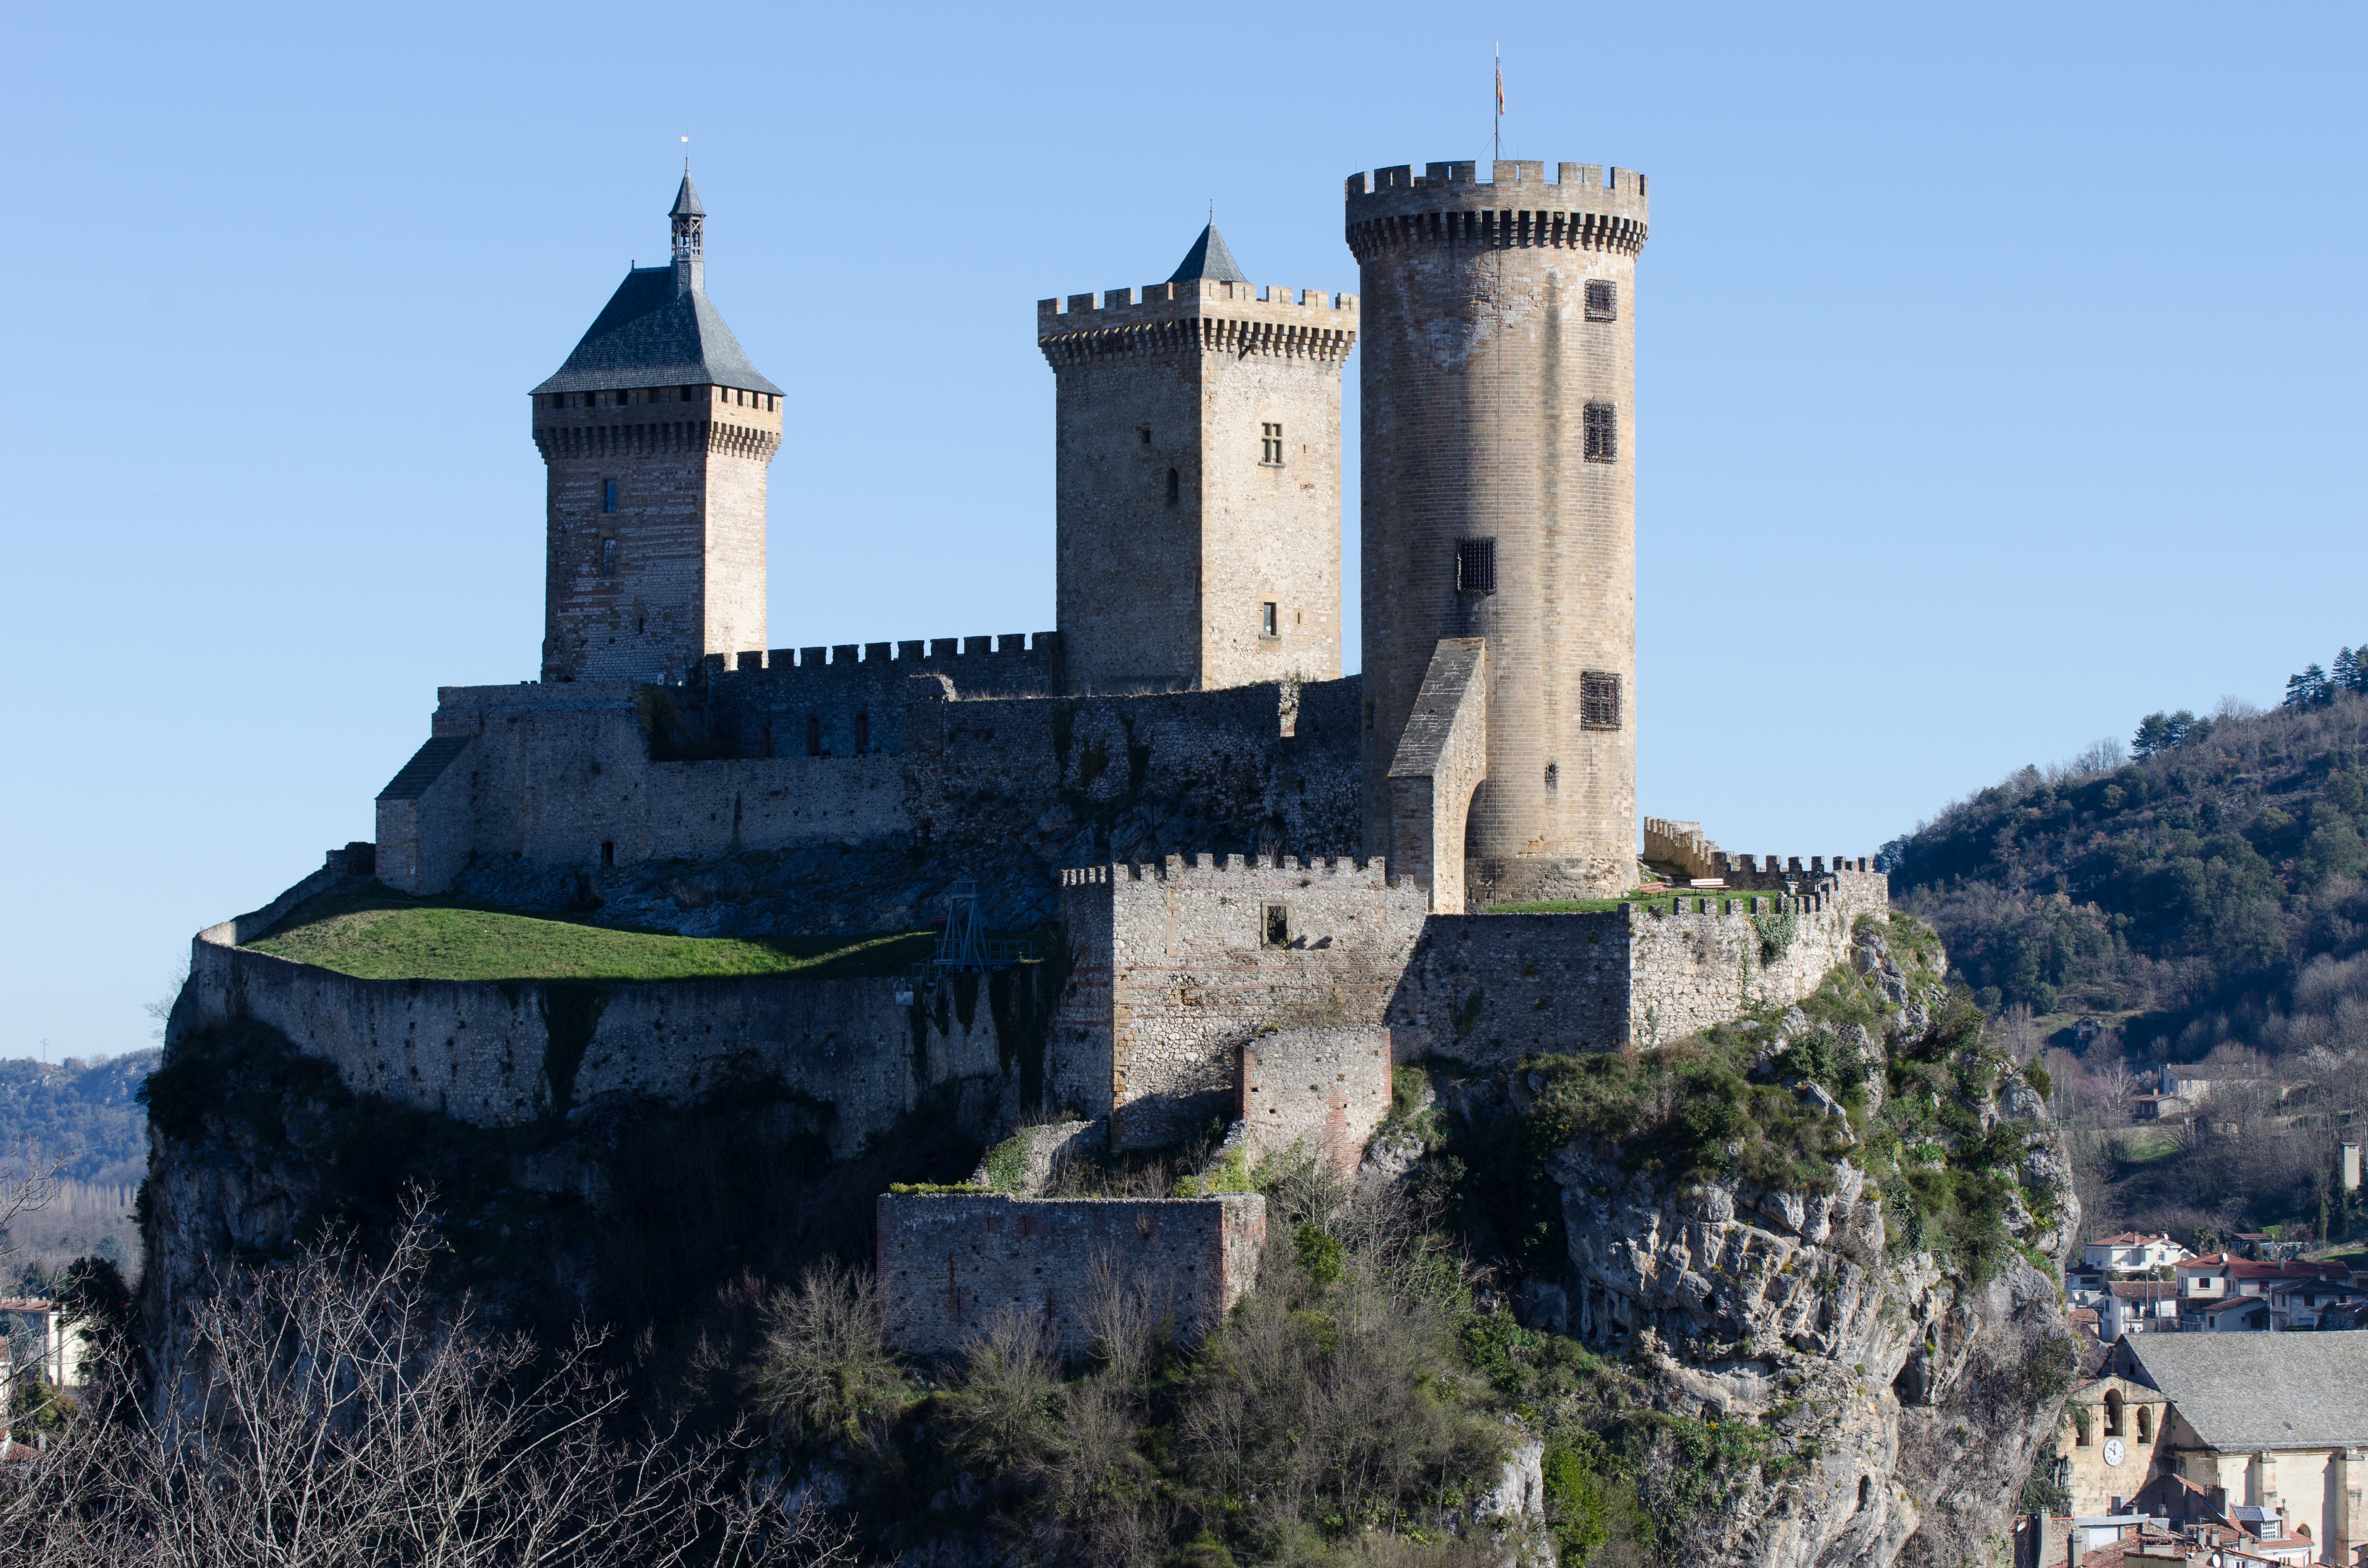
building, chateau, tower, castle, landmark, fortification, tourism, medieval, monastery, ariege, historic site, ancient history, water castle, foix, foix castle